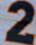
Number: 2